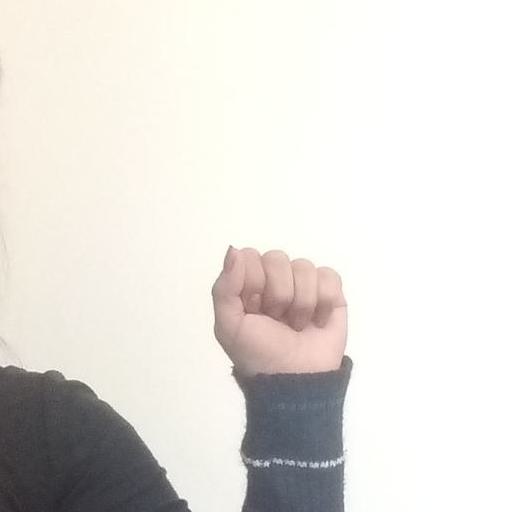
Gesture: fist